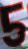
Number: 5